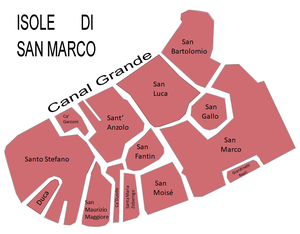
Cet article recense les canaux de San Marco, sestiere de Venise en Italie.
Cet article recense les îles de la ville de Venise, en Italie.
San Marco est un des six sestieri de Venise dont il constitue le cœur depuis la fondation de la Sérénissime.